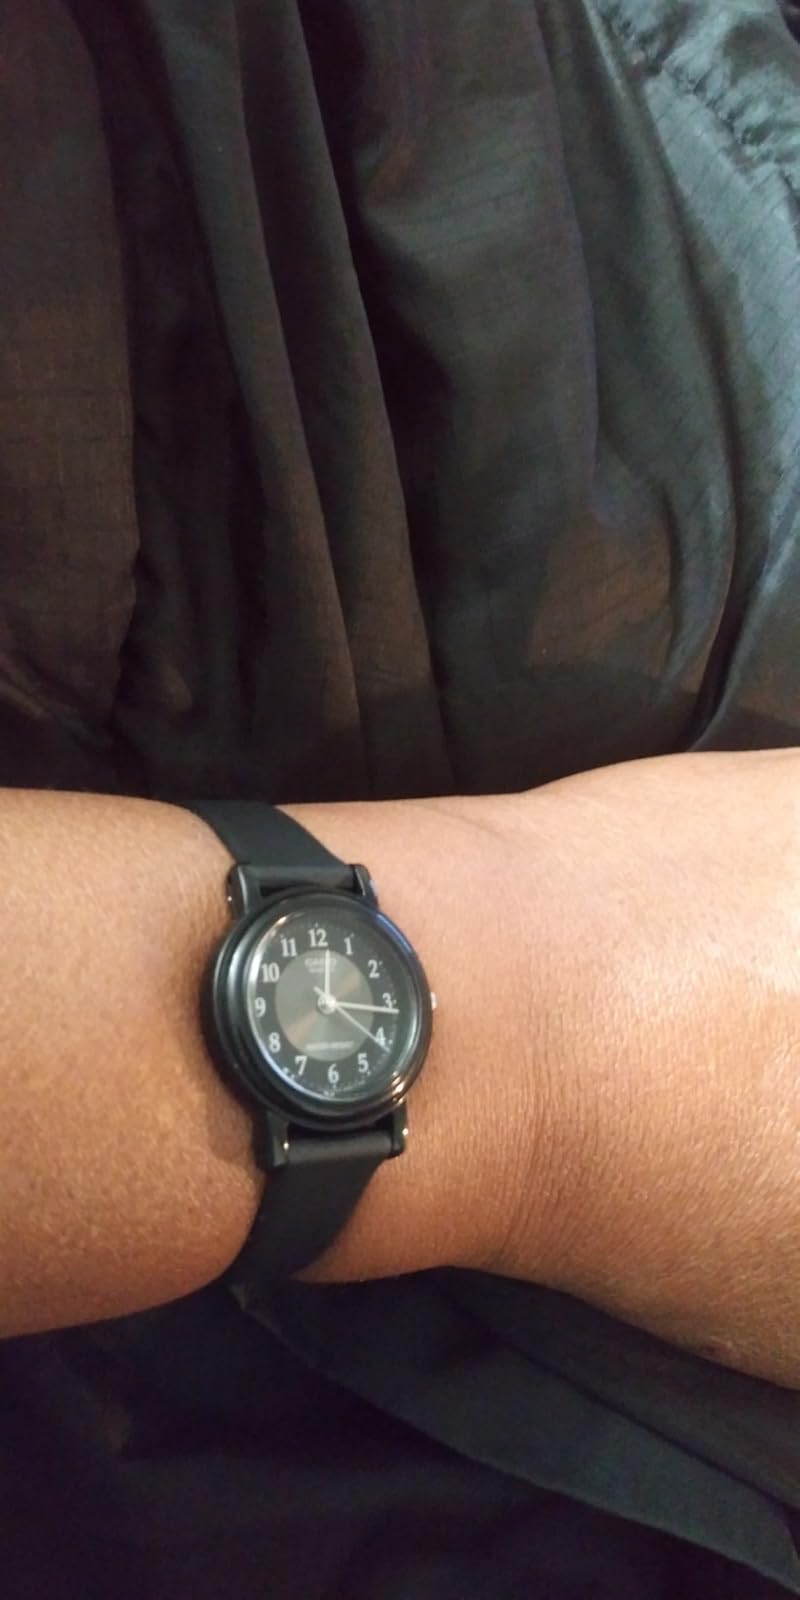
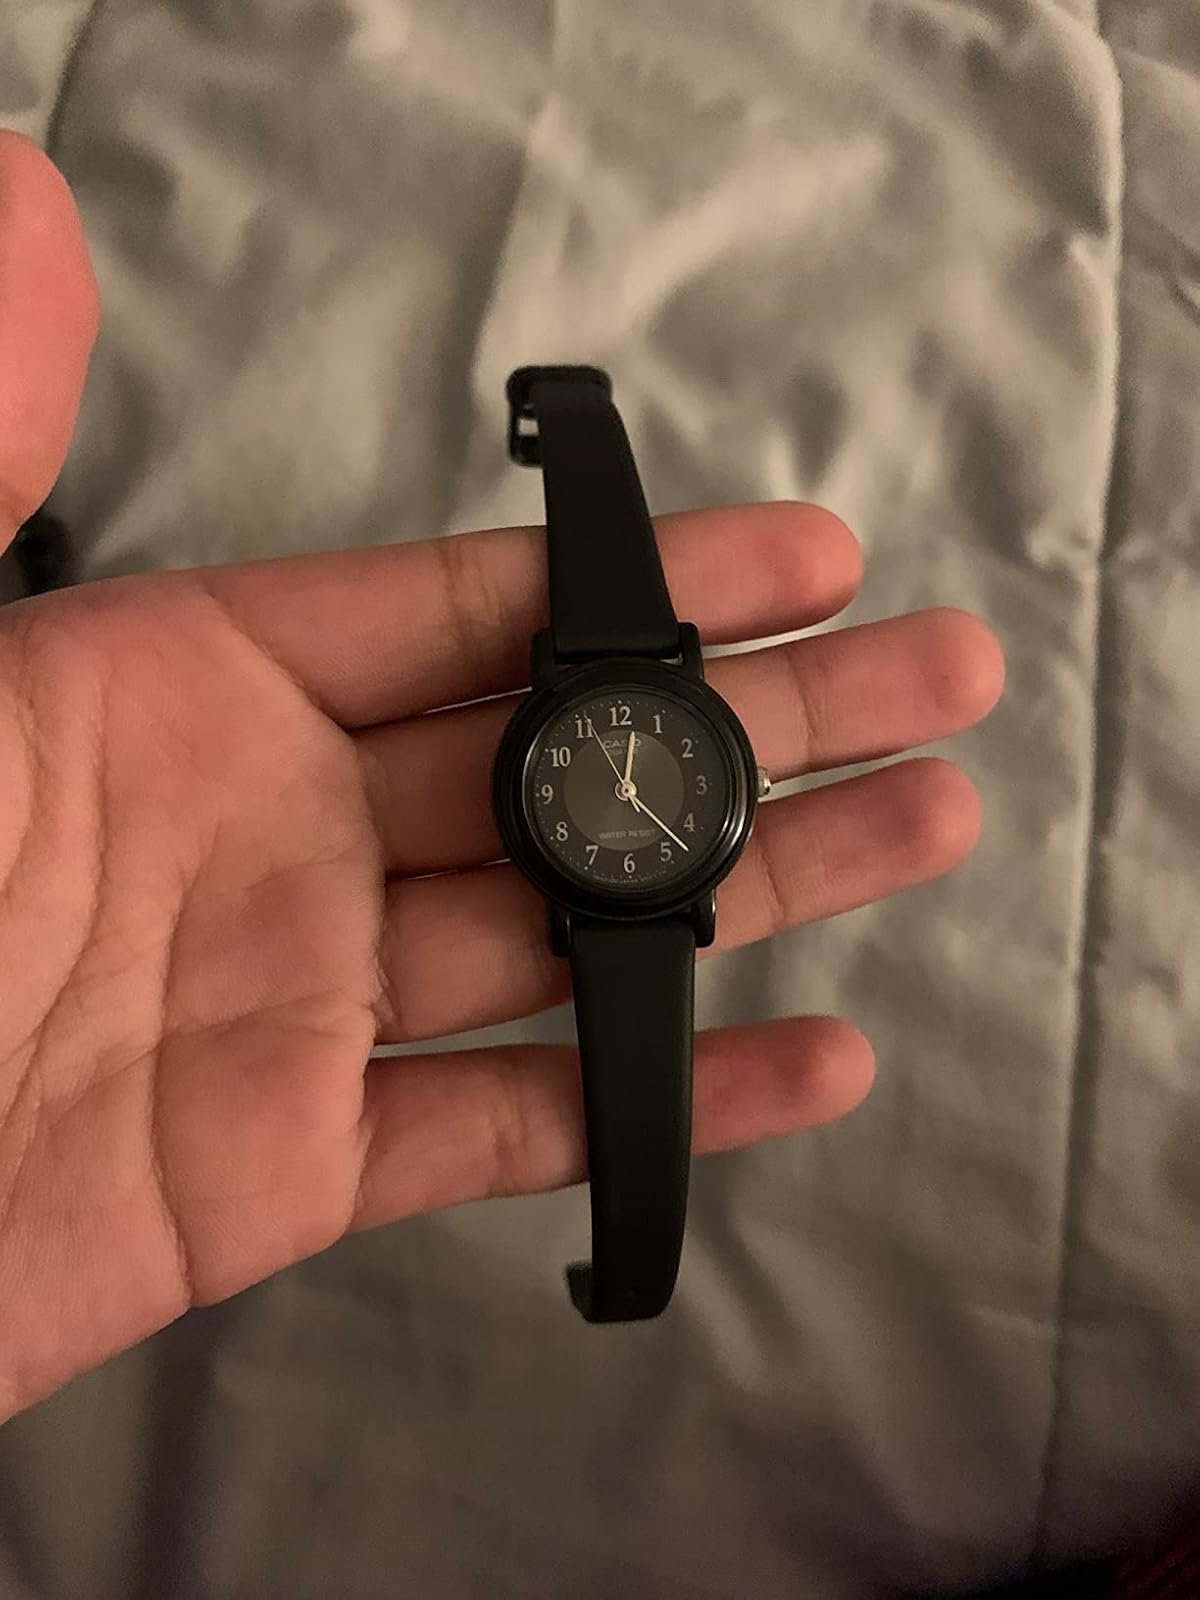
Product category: accessories_watch
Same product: yes